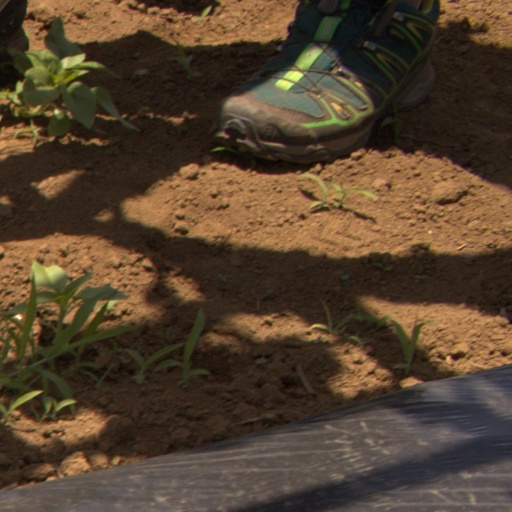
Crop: Jerusalem artichoke